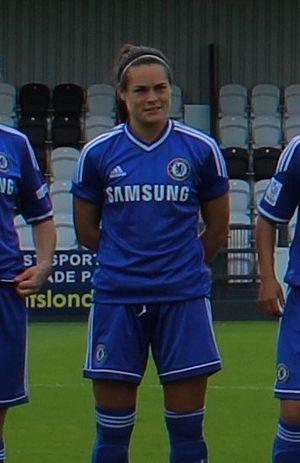
Claire Lauren Rafferty est une footballeuse internationale anglaise qui joue arrière gauche ou ailier gauche à West Ham United et en équipe d'Angleterre.